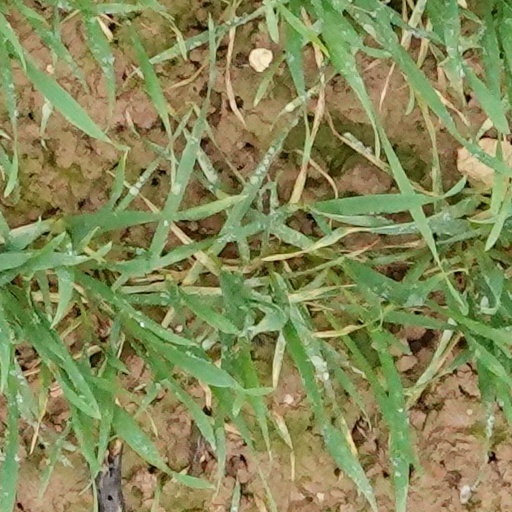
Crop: wheat